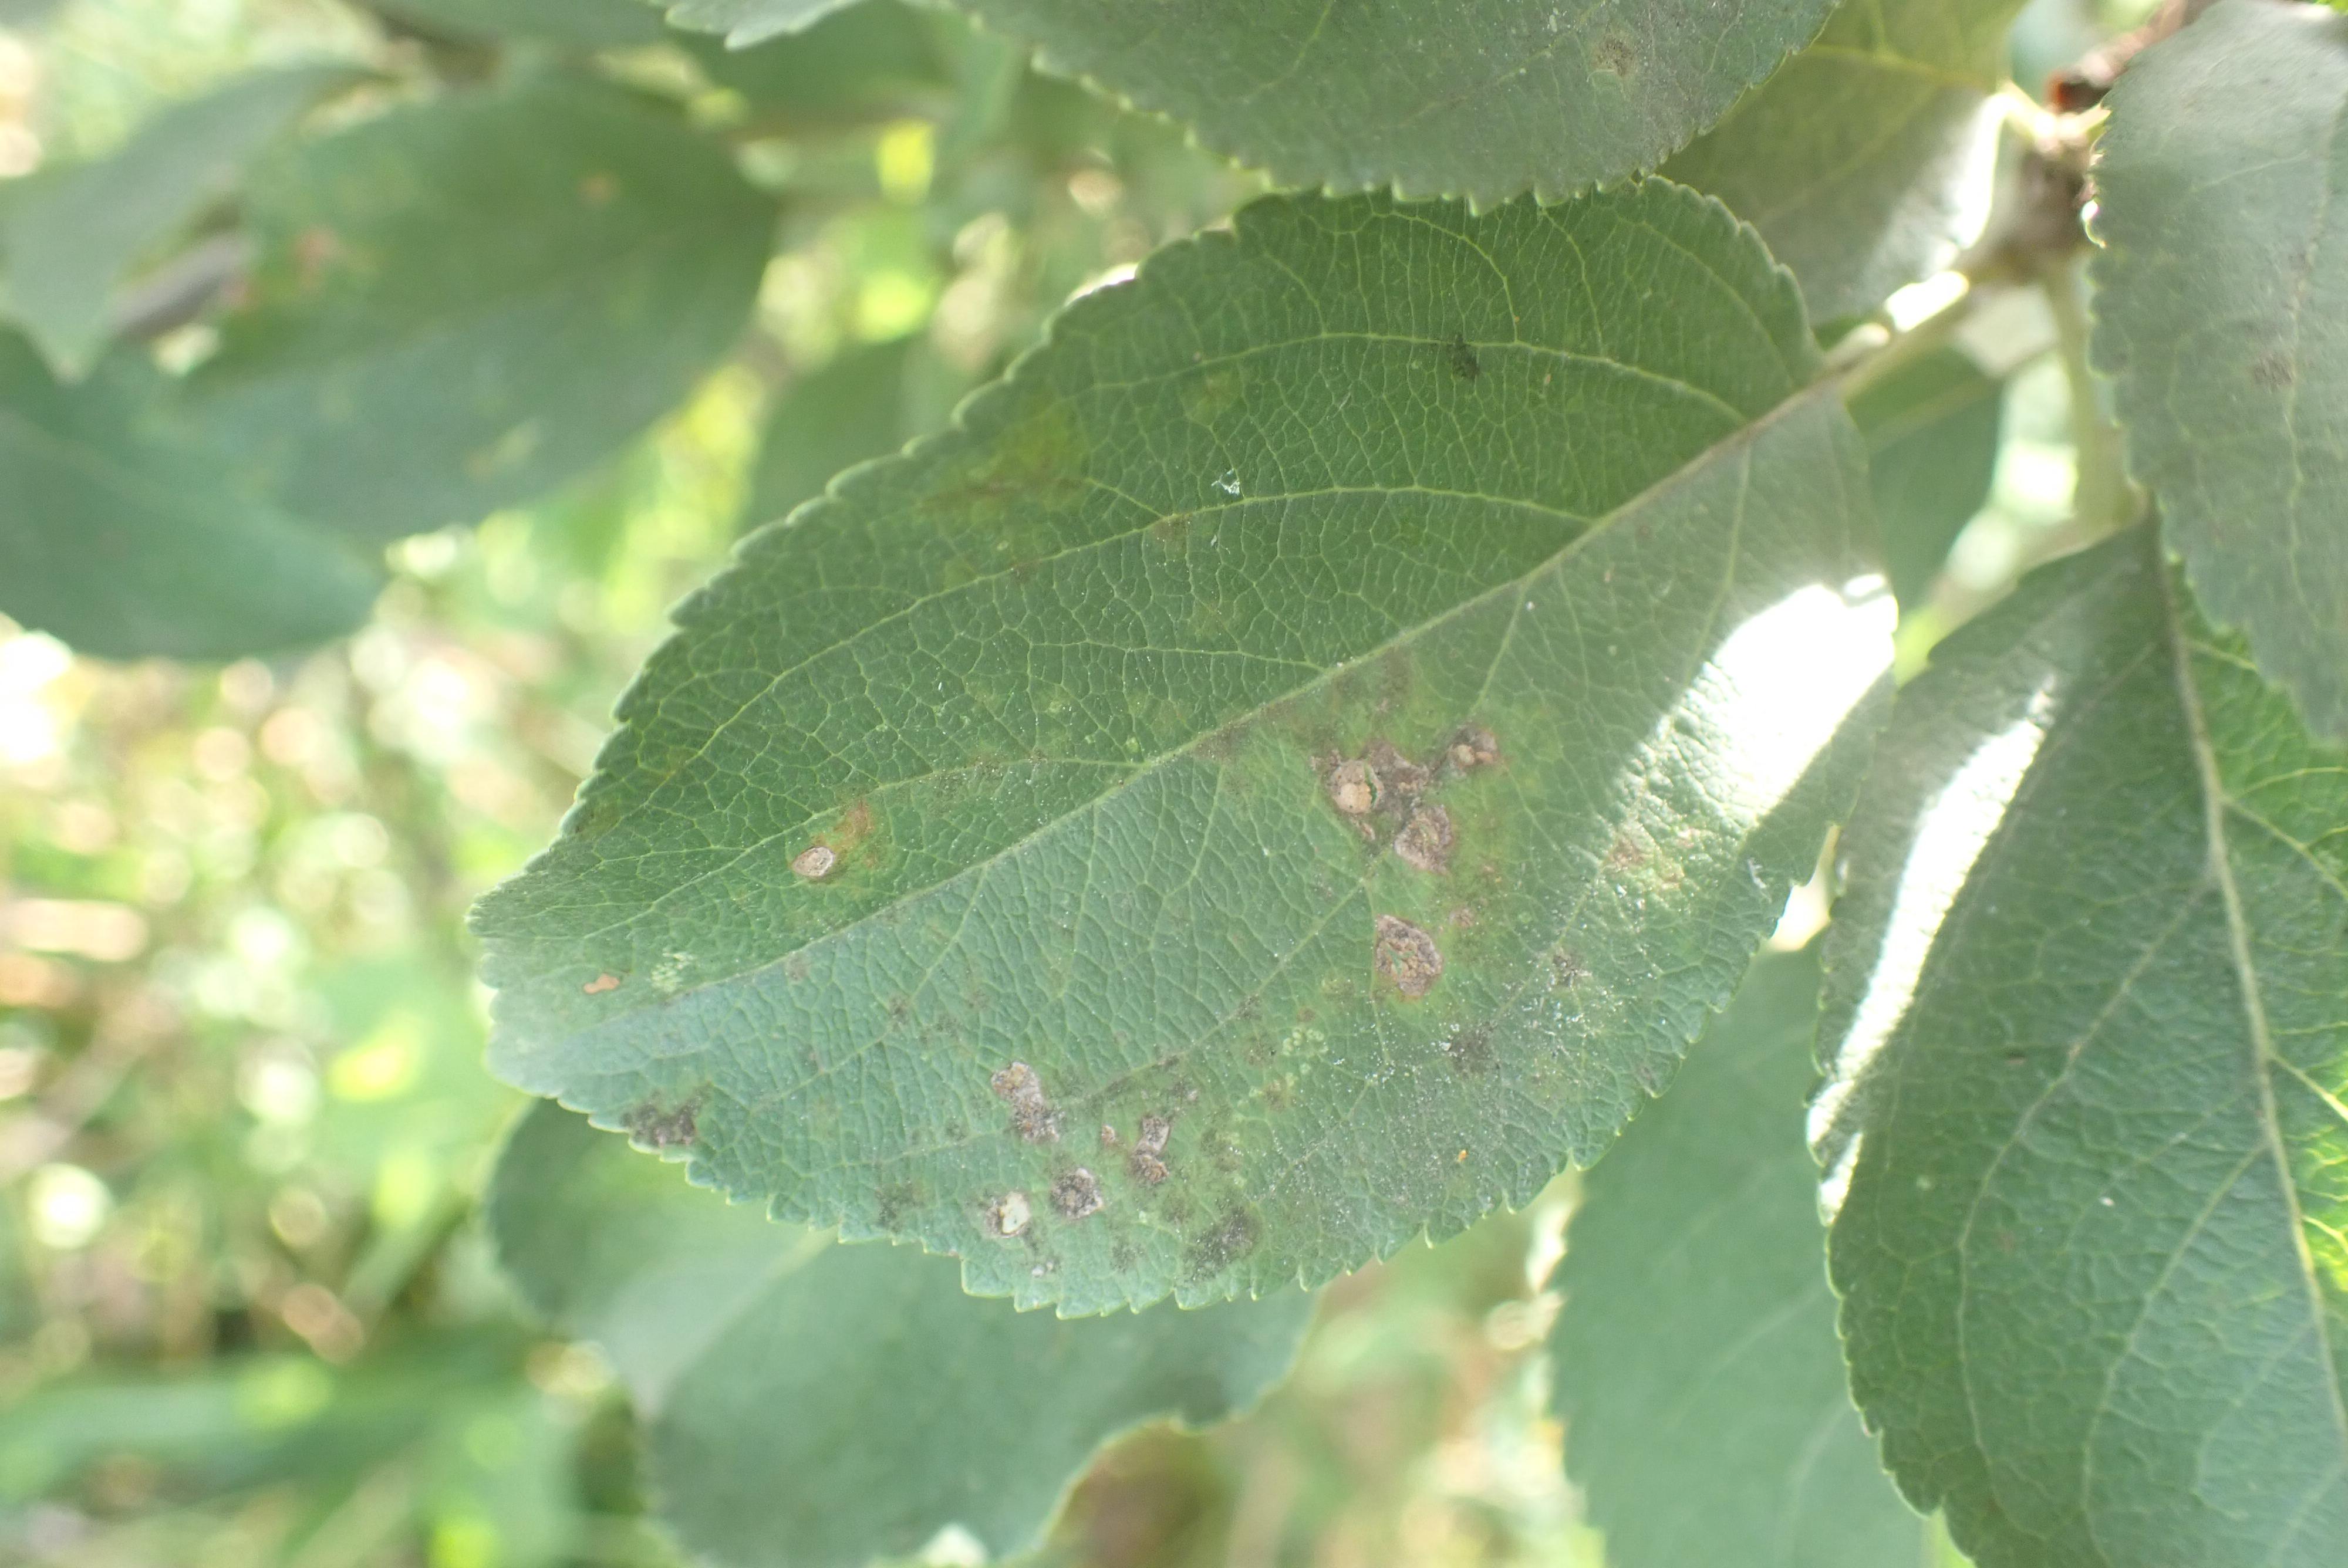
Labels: scab, frog_eye_leaf_spot